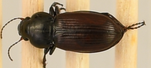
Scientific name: Amara alpina
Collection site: Niwot Ridge NEON (NIWO), plot NIWO_006